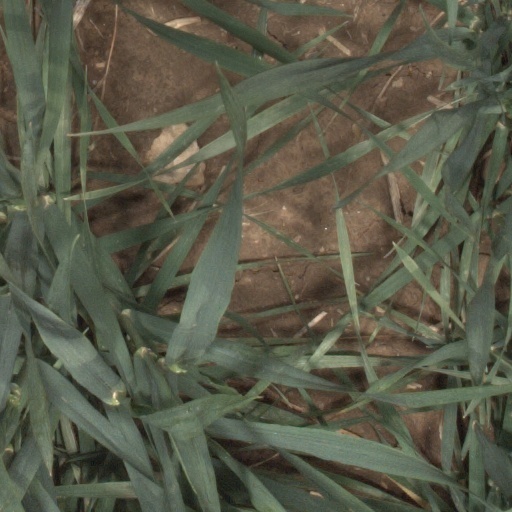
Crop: wheat